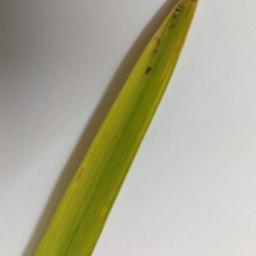
Label: Rice___Brown_Spot